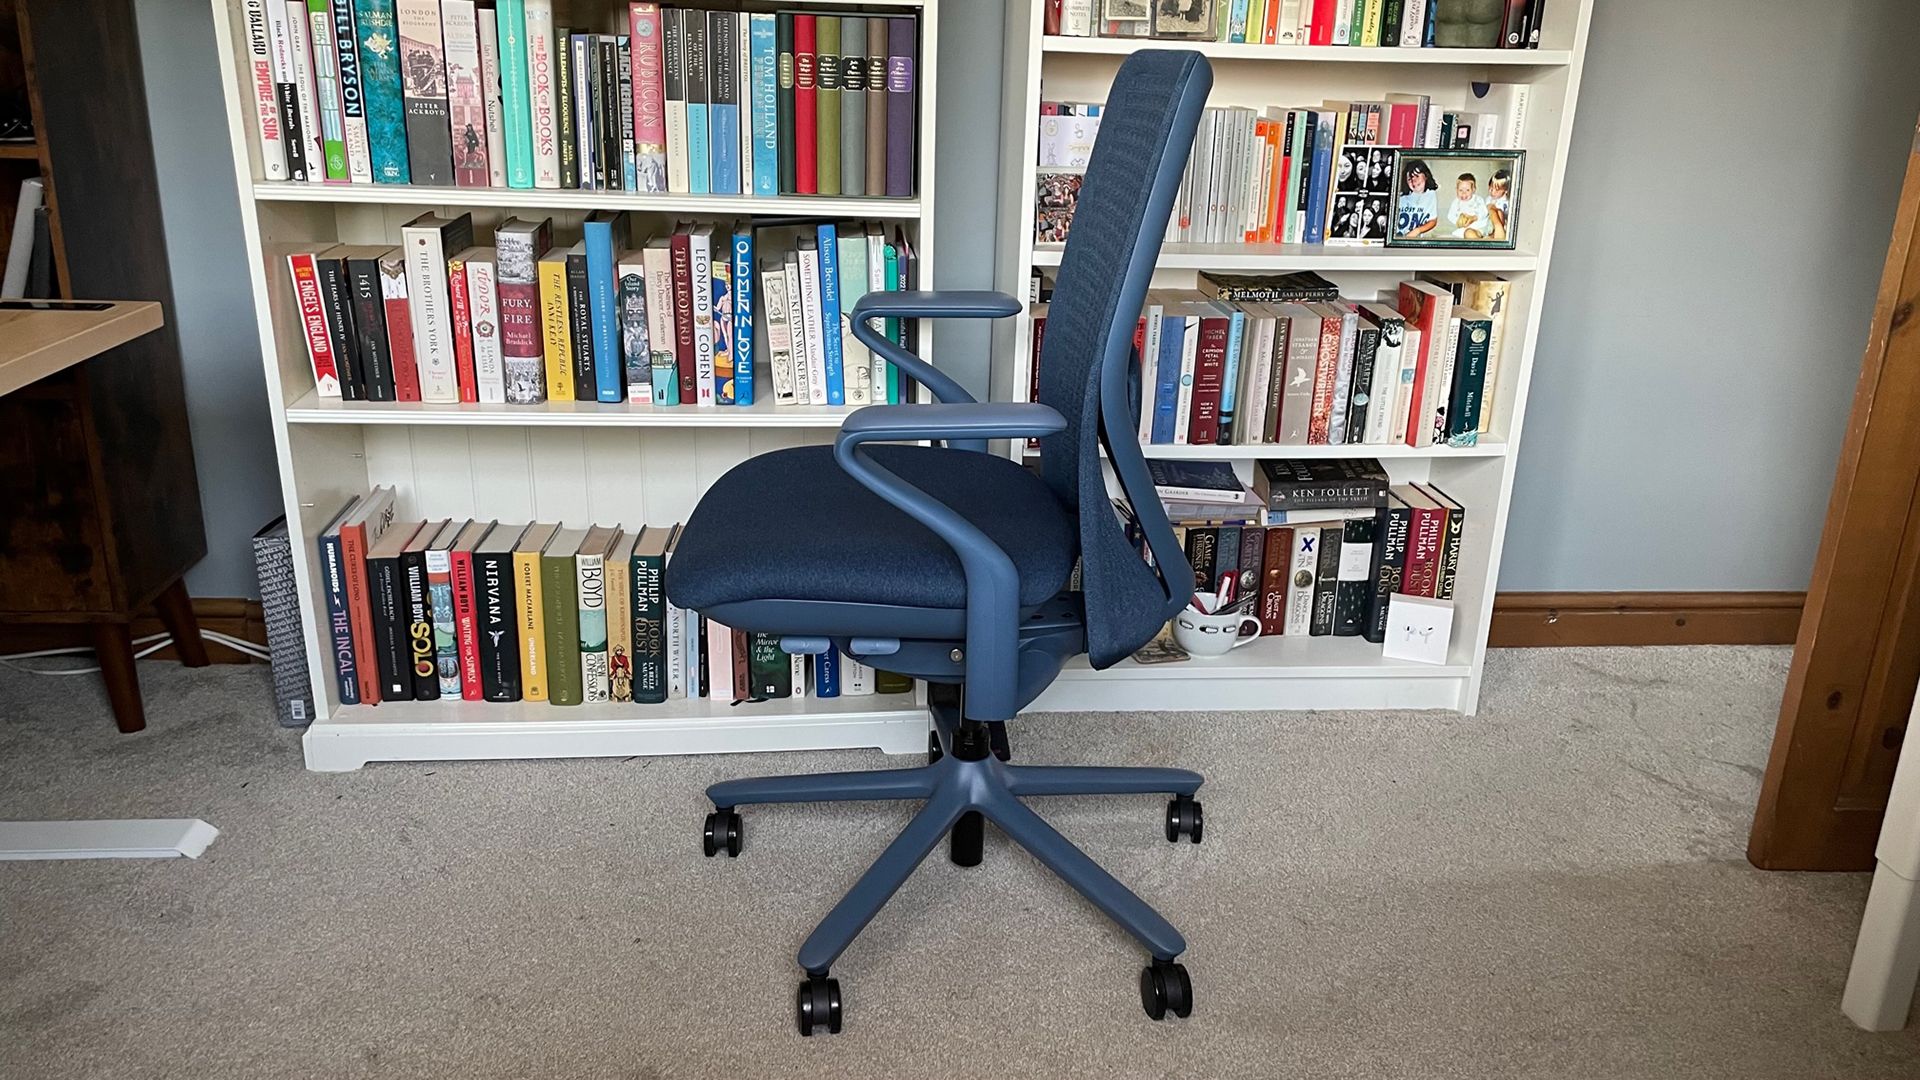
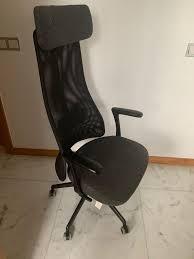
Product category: items_chair
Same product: no